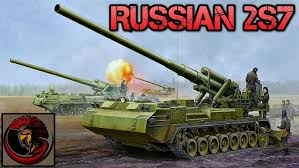
Label: 2S19_MSTA